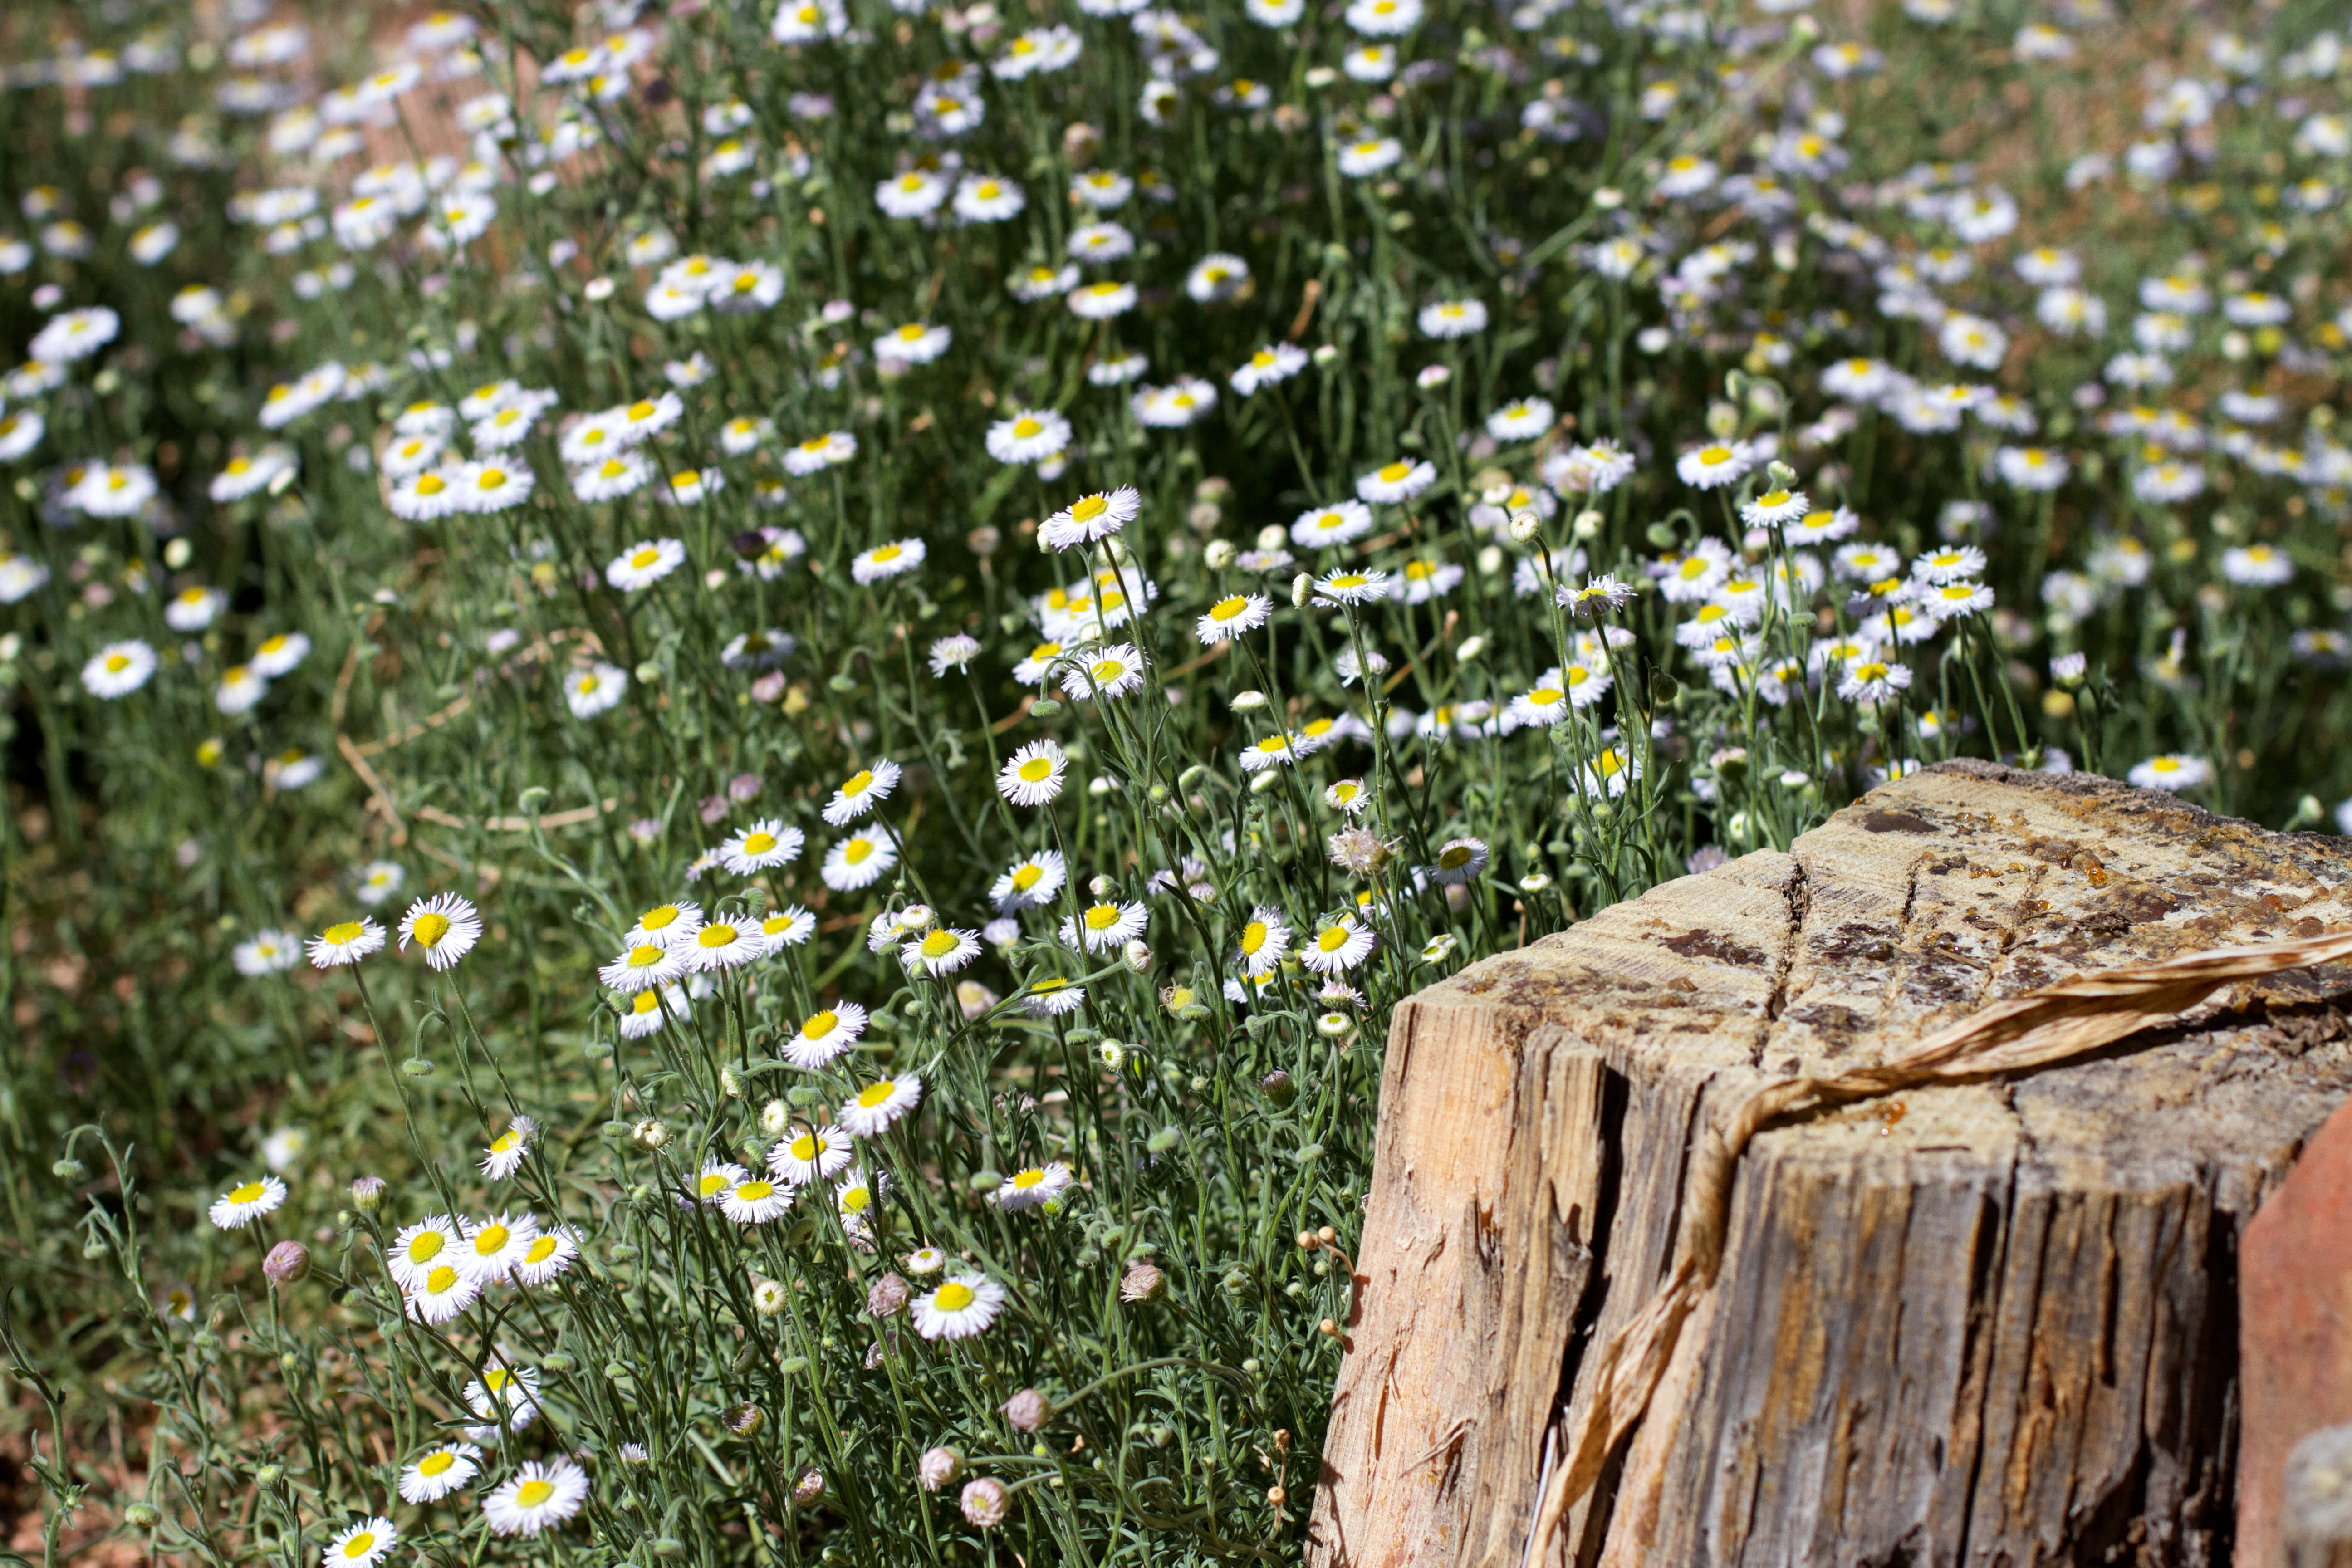
nature, grass, plant, field, lawn, meadow, sunlight, leaf, flower, green, autumn, soil, botany, garden, flora, wildflower, woodland, habitat, natural environment, grass family